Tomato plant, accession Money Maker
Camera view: horizontal (90 deg, fisheye); turntable rotation: 150 degrees
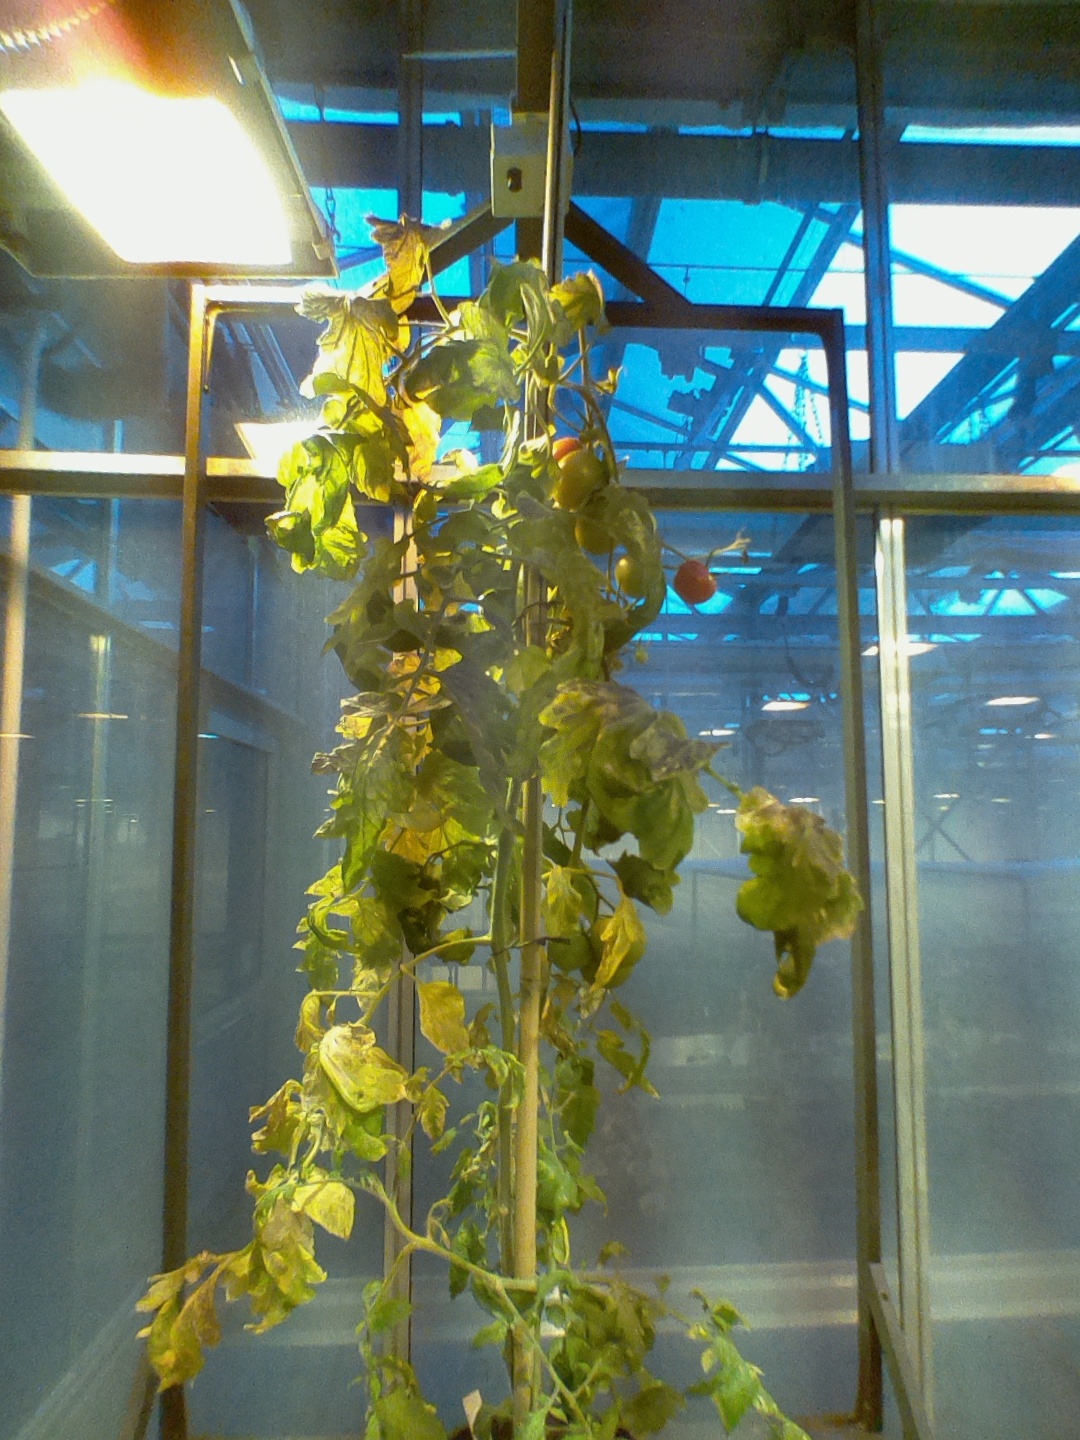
BBCH growth stage 82: 20%-30% of fruits show typical fully ripe color